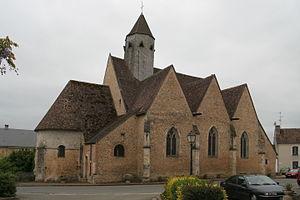
Église Saint-Aubin de Saint-Aubin-des-Coudrais.
Saint-Aubin-des-Coudrais est une commune française, située dans le département de la Sarthe en région Pays de la Loire, peuplée de 926 habitants.
La liste des églises de la Sarthe recense de la manière la plus complète possible les églises, cathédrale et basilique situées dans le département français de la Sarthe.